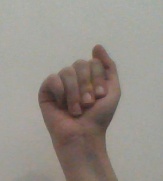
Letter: saad